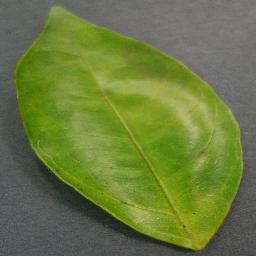
Label: Orange___Haunglongbing_(Citrus_greening)